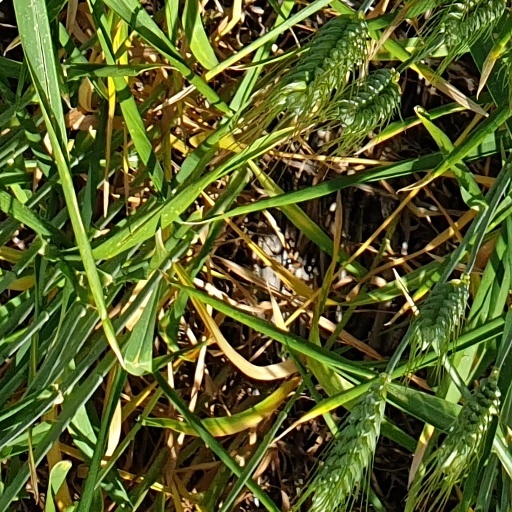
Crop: wheat